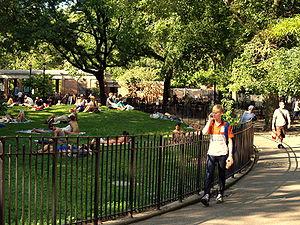
Le New York City Department of Parks and Recreation est le service municipal de la ville de New York chargé de l'entretien des espaces verts. L'organisme a également pour vocation de maintenir la diversité écologique, et de mettre en place des divertissements publics disponibles pour les habitants. La superficie totale de espaces entretenus par l'organisme est de 113 km², répartis sur 5 000 parcs, terrains de jeu, et divertissements dans les cinq arrondissements de la ville. Le plus grand parc géré par le New York City Department of Parks and Recreation est le Pelham Bay Park, situé dans le nord du Bronx. Central Park, Prospect Park, Van Cortlandt Park ou encore Flushing Meadows en dépendent également.